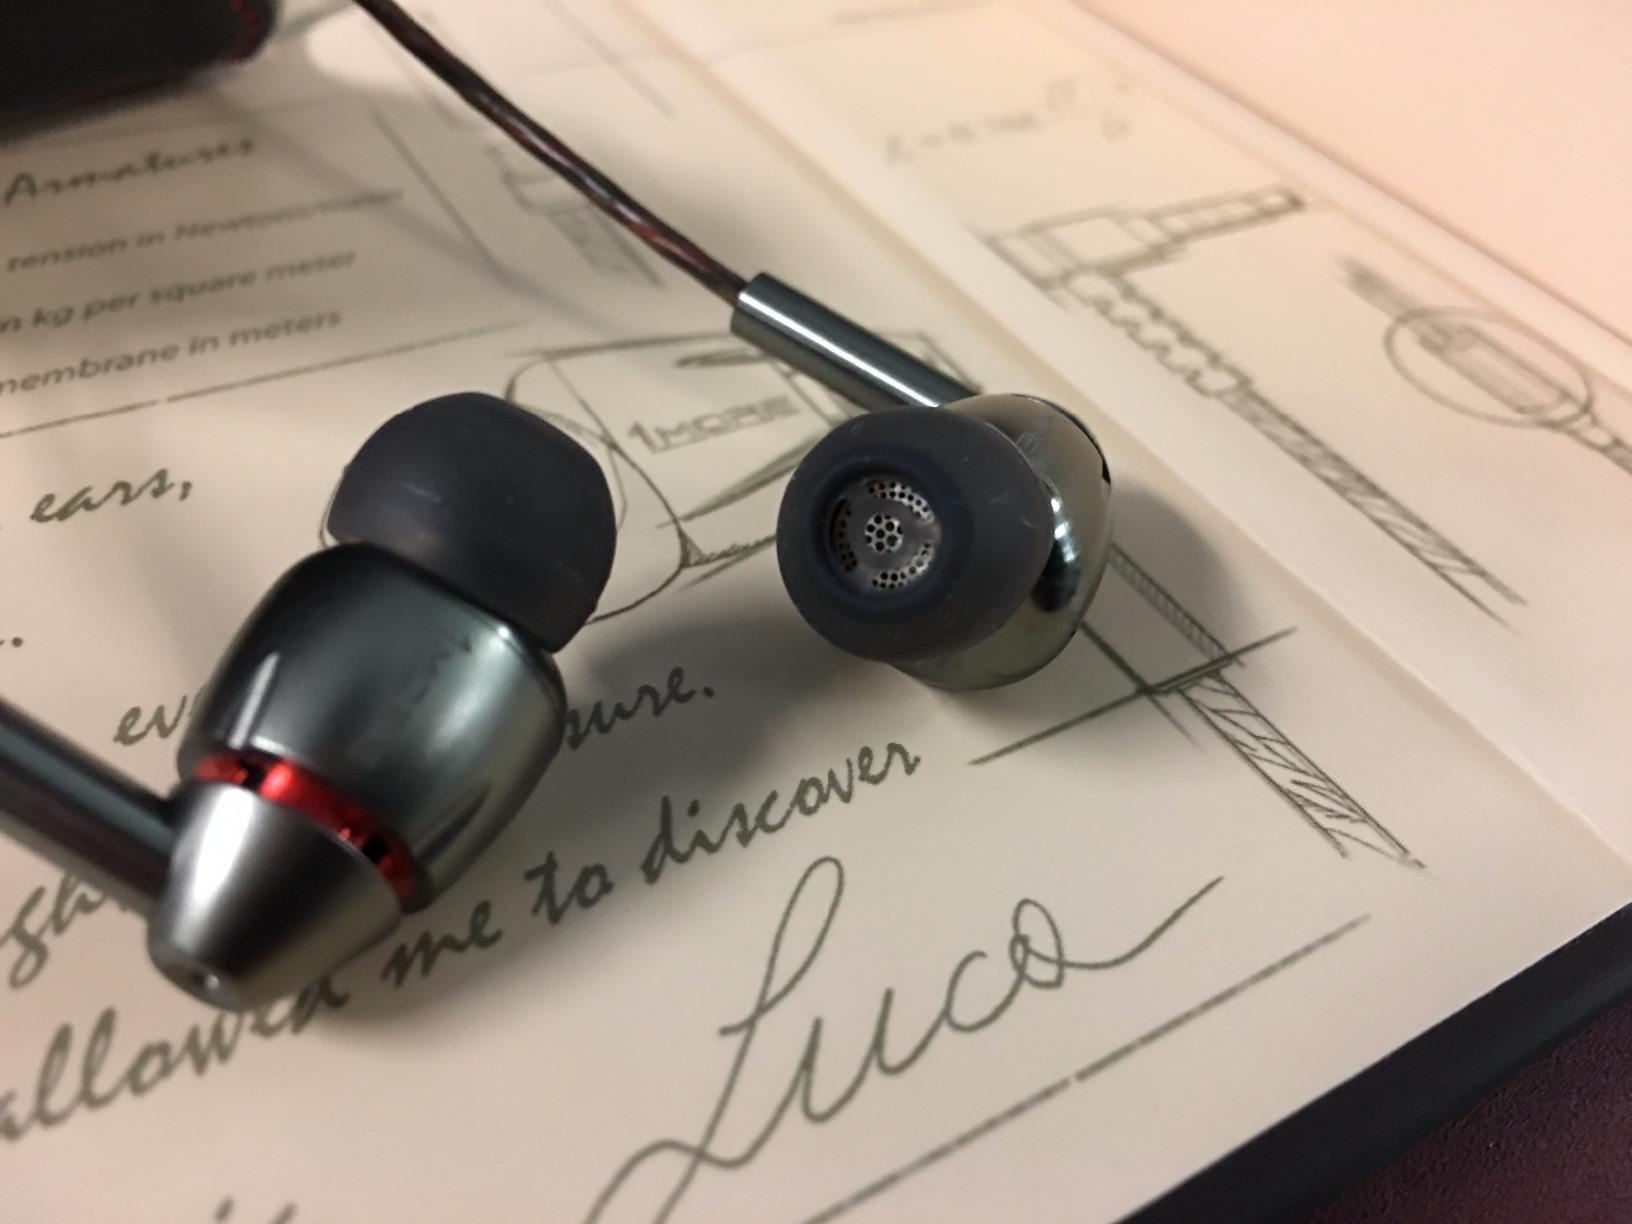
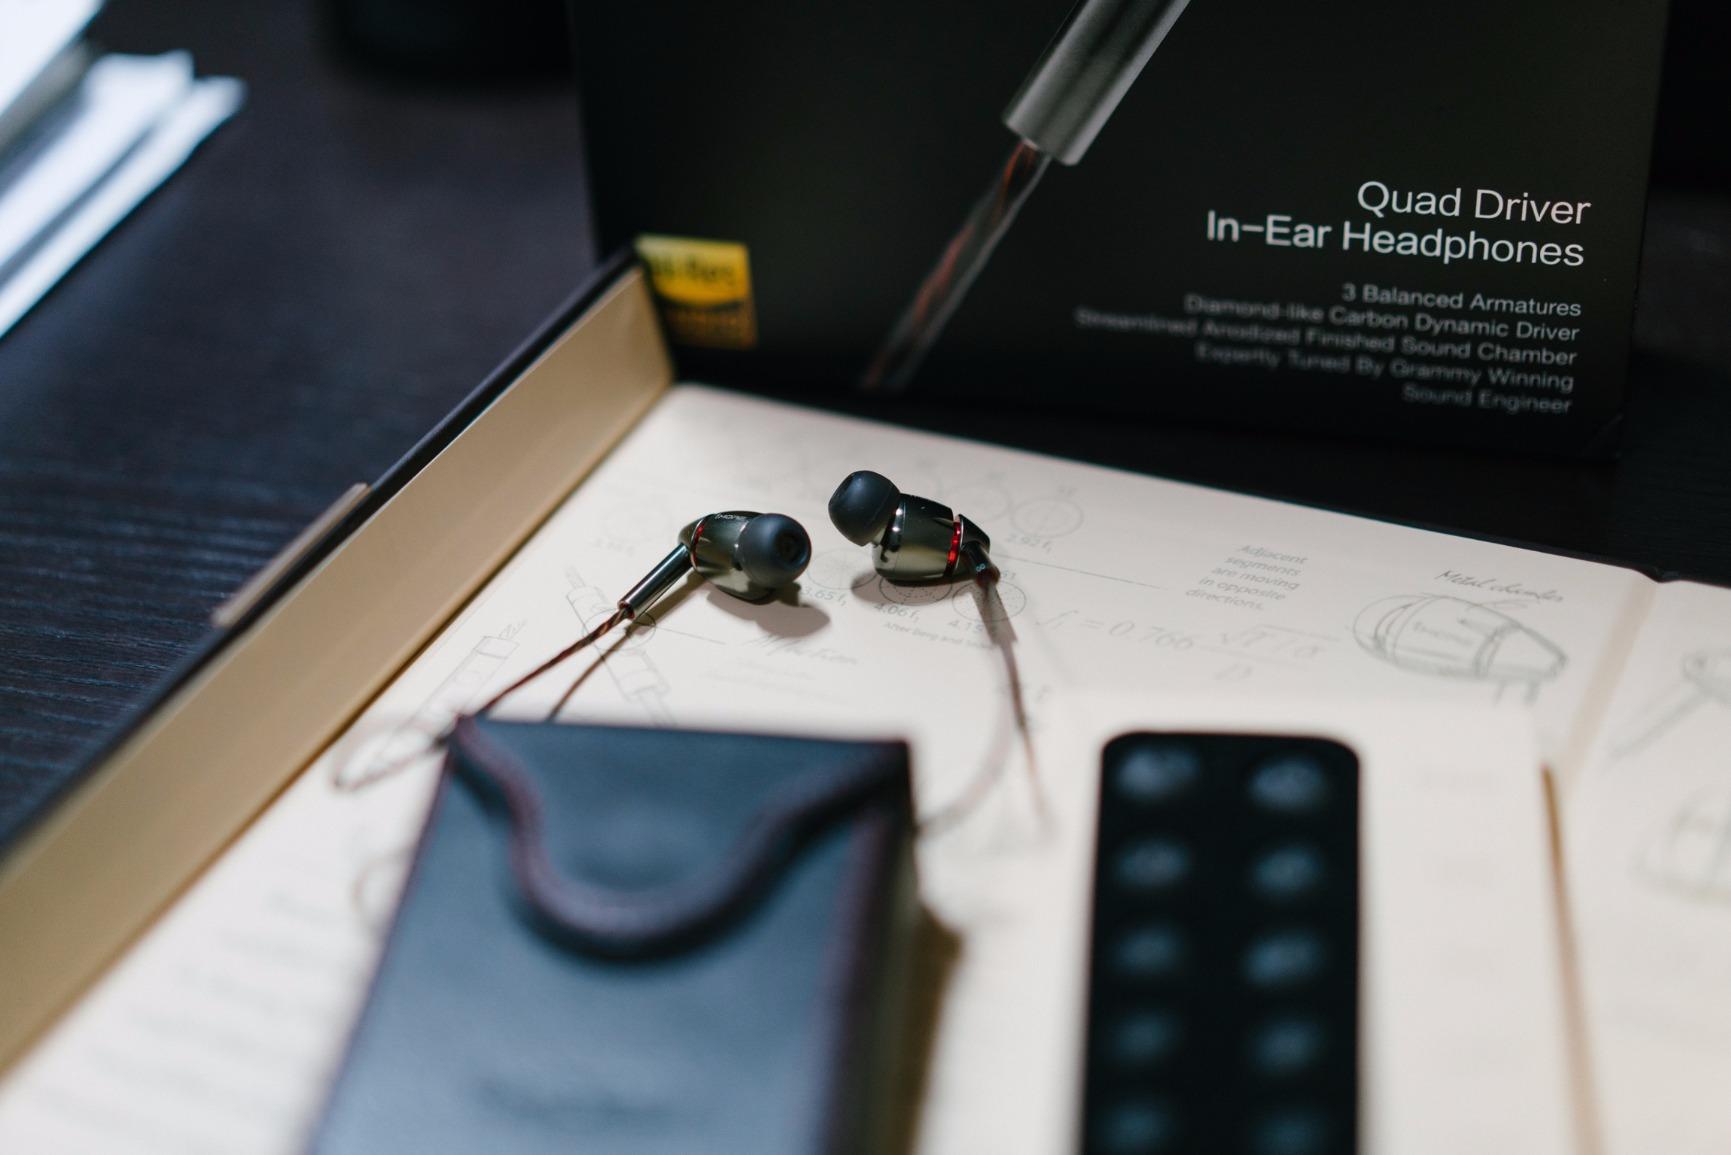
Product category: headphones
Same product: yes